Describe the emotion expressed in this image:  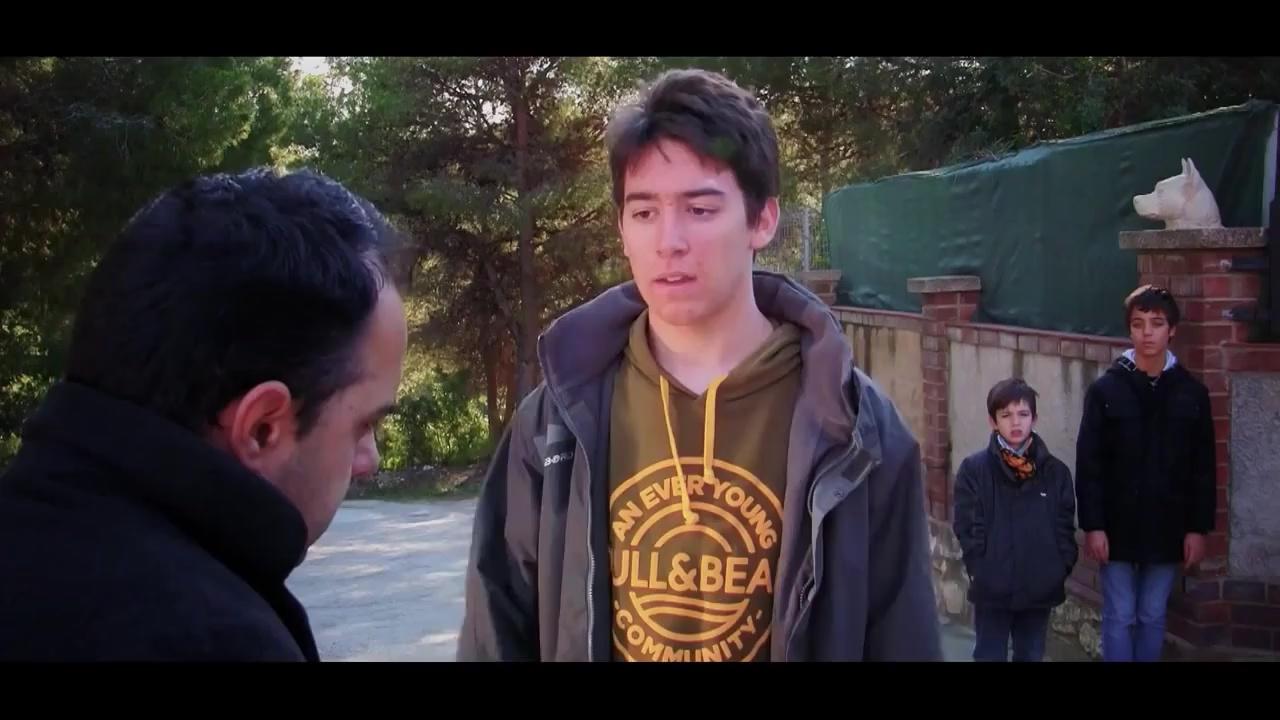
This person displays Fear, valence and arousal with low intensity.